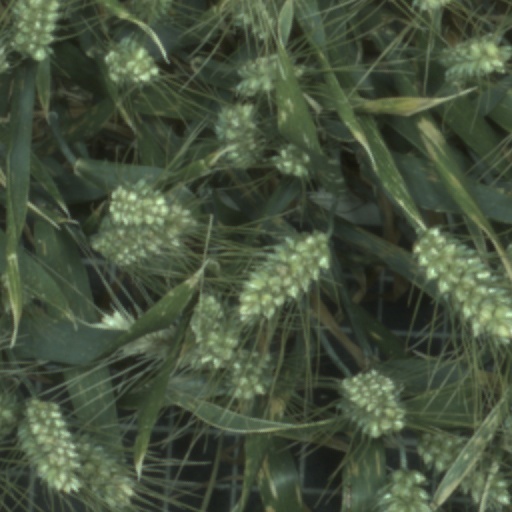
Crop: wheat